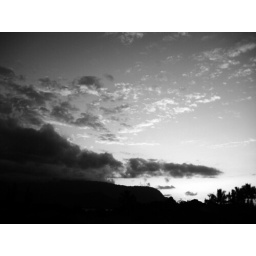
in black and white. from the 2nd floor master bedroom lanai. on the north shore looking west.